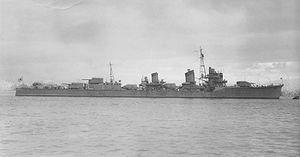
Le Makigumo est un destroyer de la Marine impériale japonaise de classe Yūgumo lancé en 1941. Mis en service en mars 1942, il est attaché à la Kidō Butai, la 1ʳᵉ flotte aéronavale et participe à la Seconde Guerre mondiale. Il prend notamment part à la bataille des Salomon orientales, à la bataille des îles Santa Cruz, à la bataille navale de Guadalcanal. A la fin de la bataille de Guadalcanal, en février 1943, il est touché par une mine et sombre au large de l'île Savo.